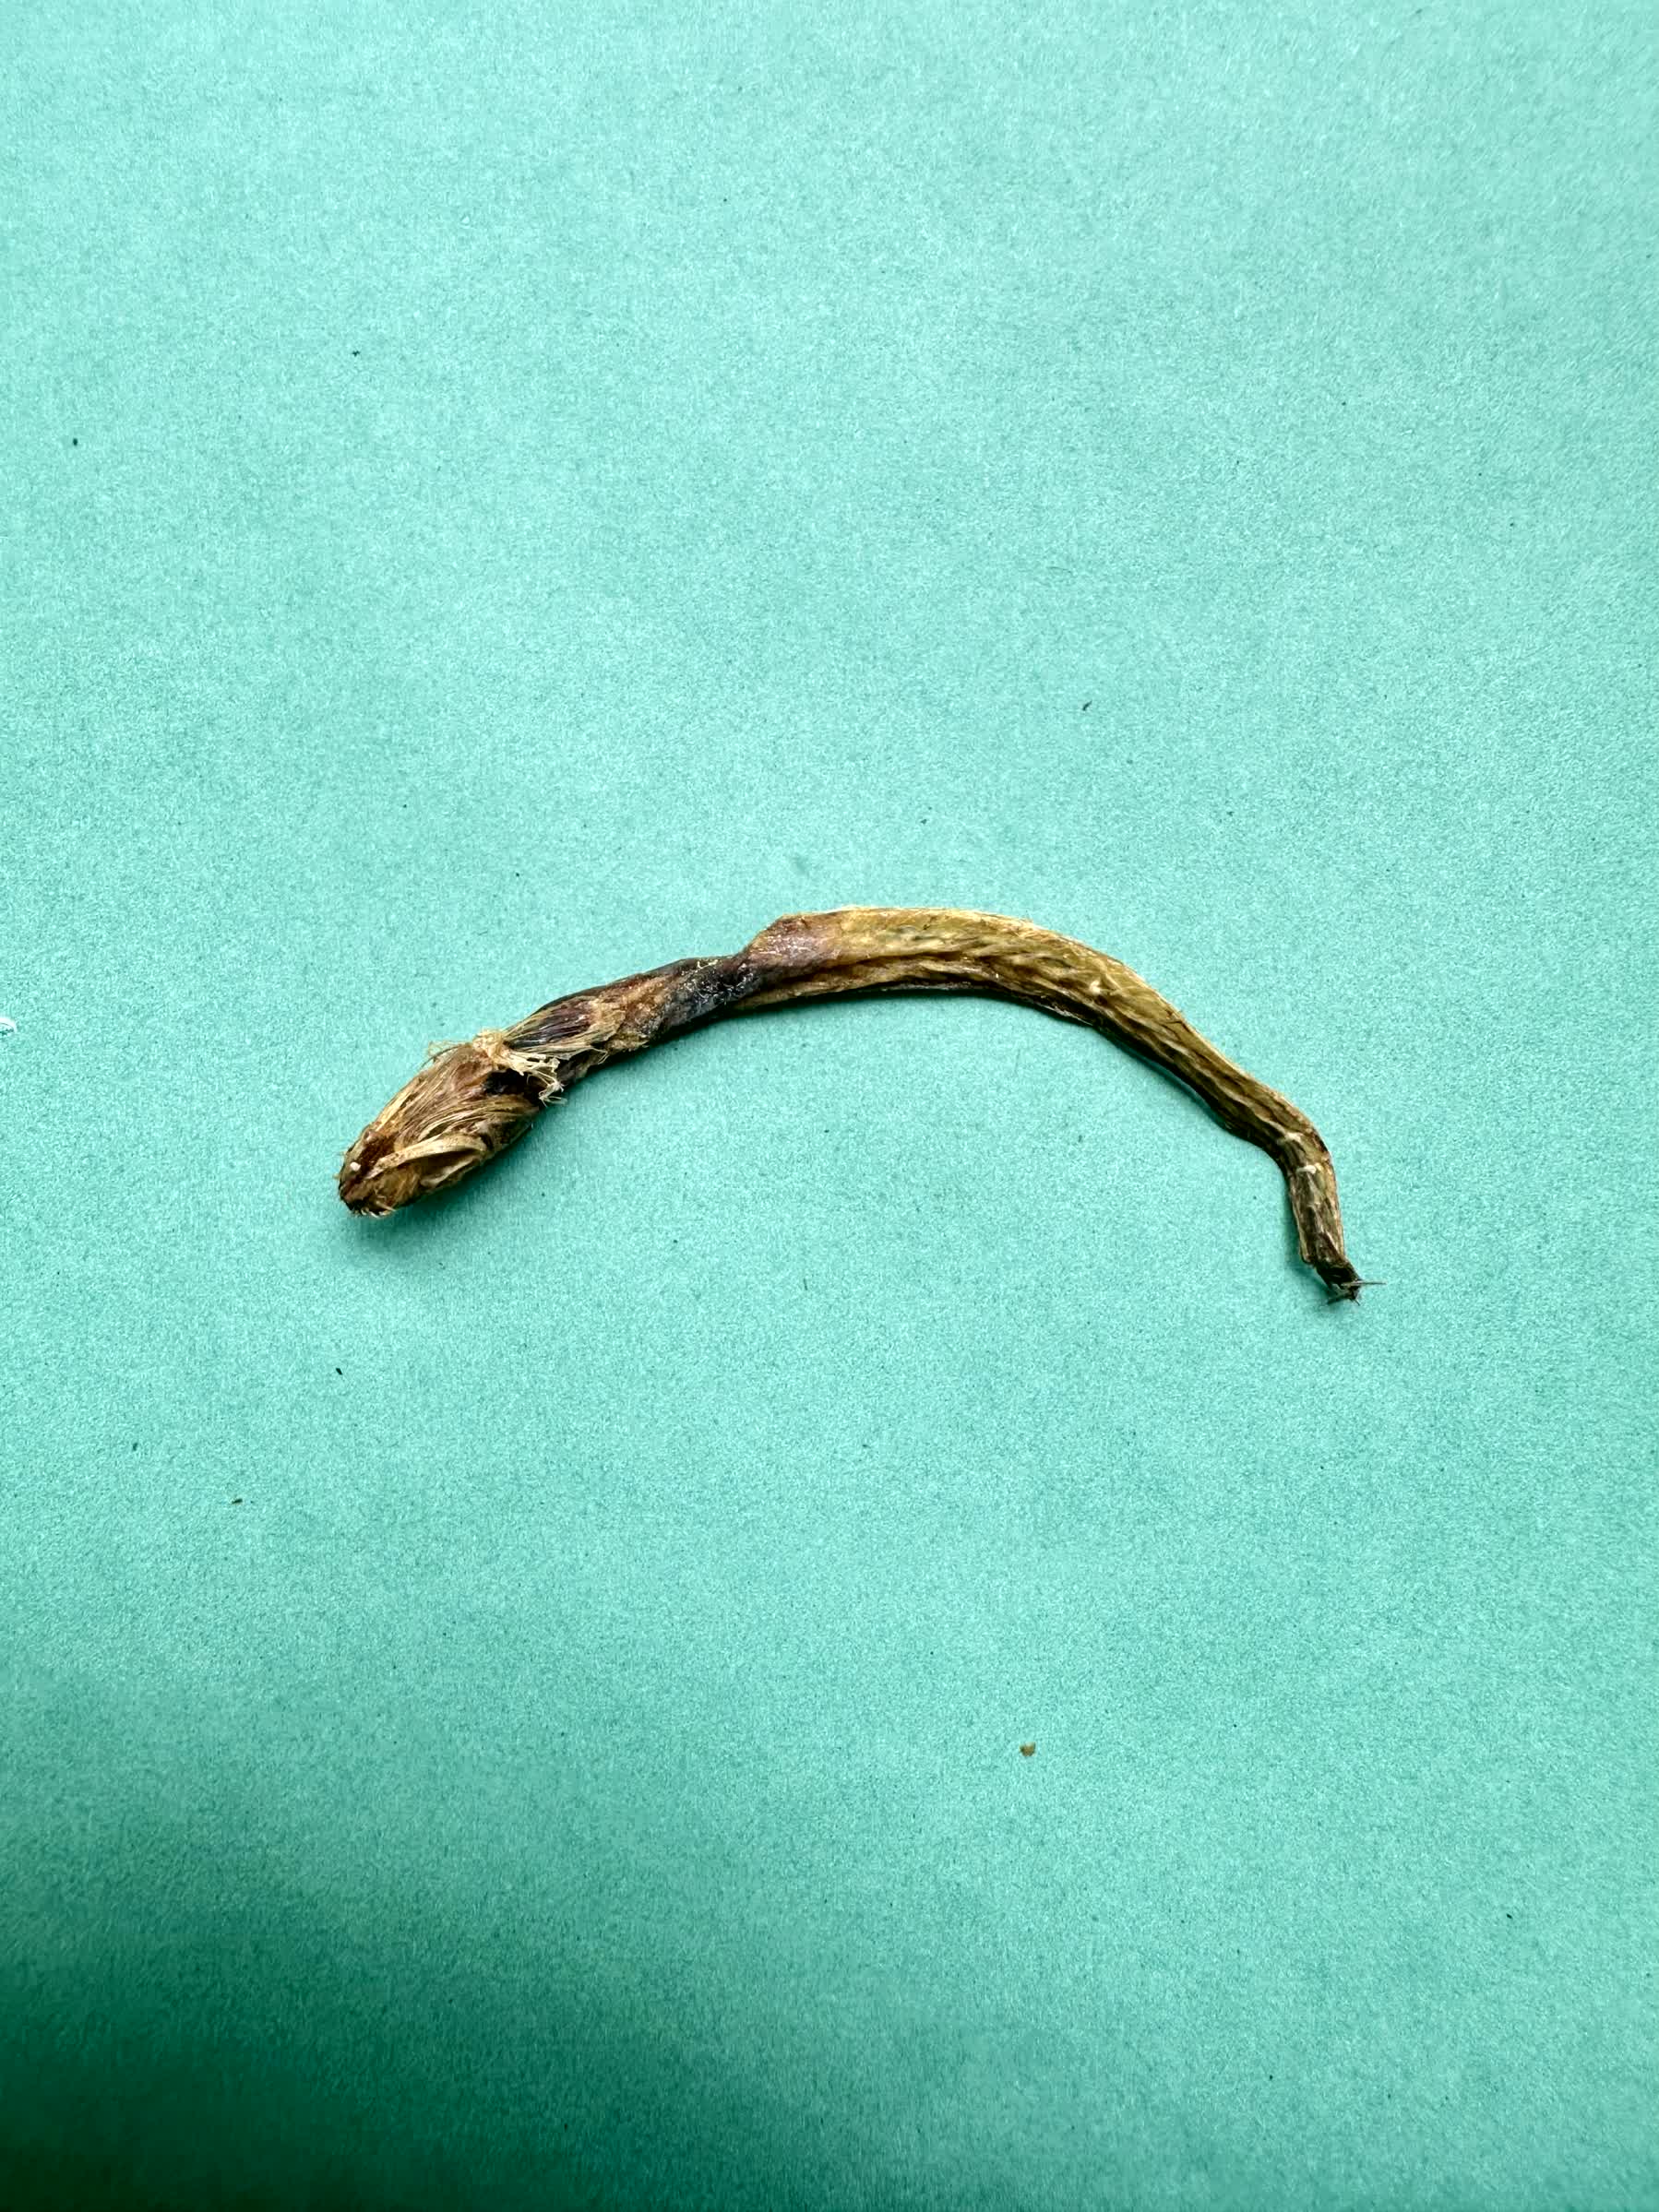
Species: Chewa